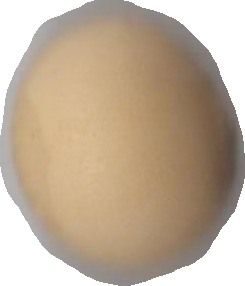
Variety: Grobogan